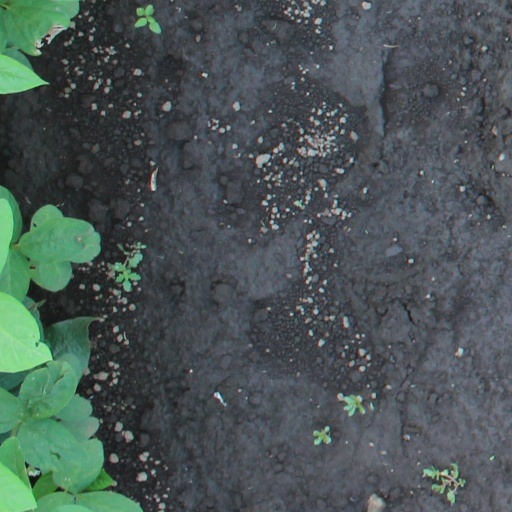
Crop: soybean